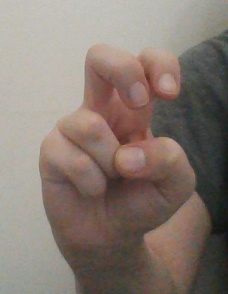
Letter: toot